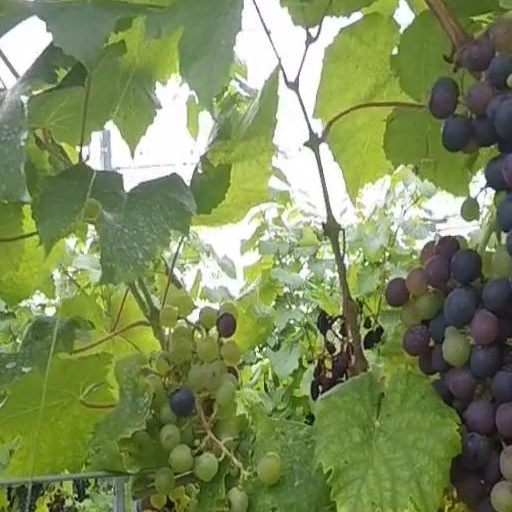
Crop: grape